Eberhard of Friuli

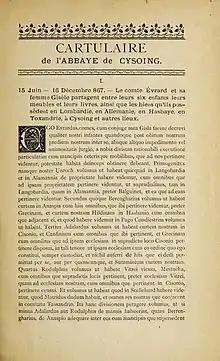
Cysoing's first charter page 1

The three daughters of Eberhard, Ingletrude, Judith and Heilwich, got various other domains : Ermen, Marshem, Balghingham, Heliwsheim, Hostrenheim, Luisinga, Wendossa, Engerresteim. Eberhard had another daughter who carried the name of Gisèle, her mother. But she was dead at the time of his testimony. The testimony split equally the jewels and ornaments of the saint, the precious objects of his chapel and the books of his library. It is dated 867, the 24th year of the reign of Lothaire's son, Louis the Younger. Eberhard died the same year, 16 December.